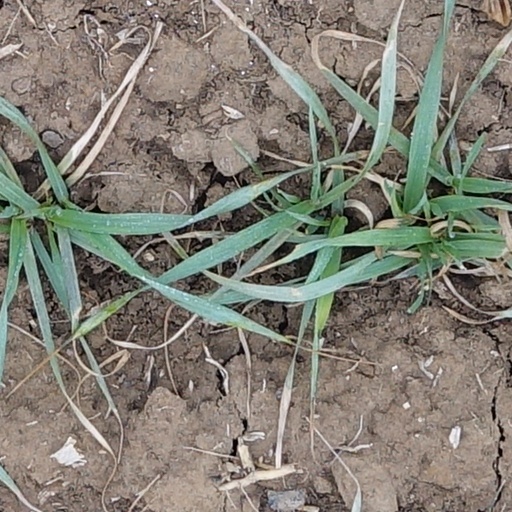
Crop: wheat